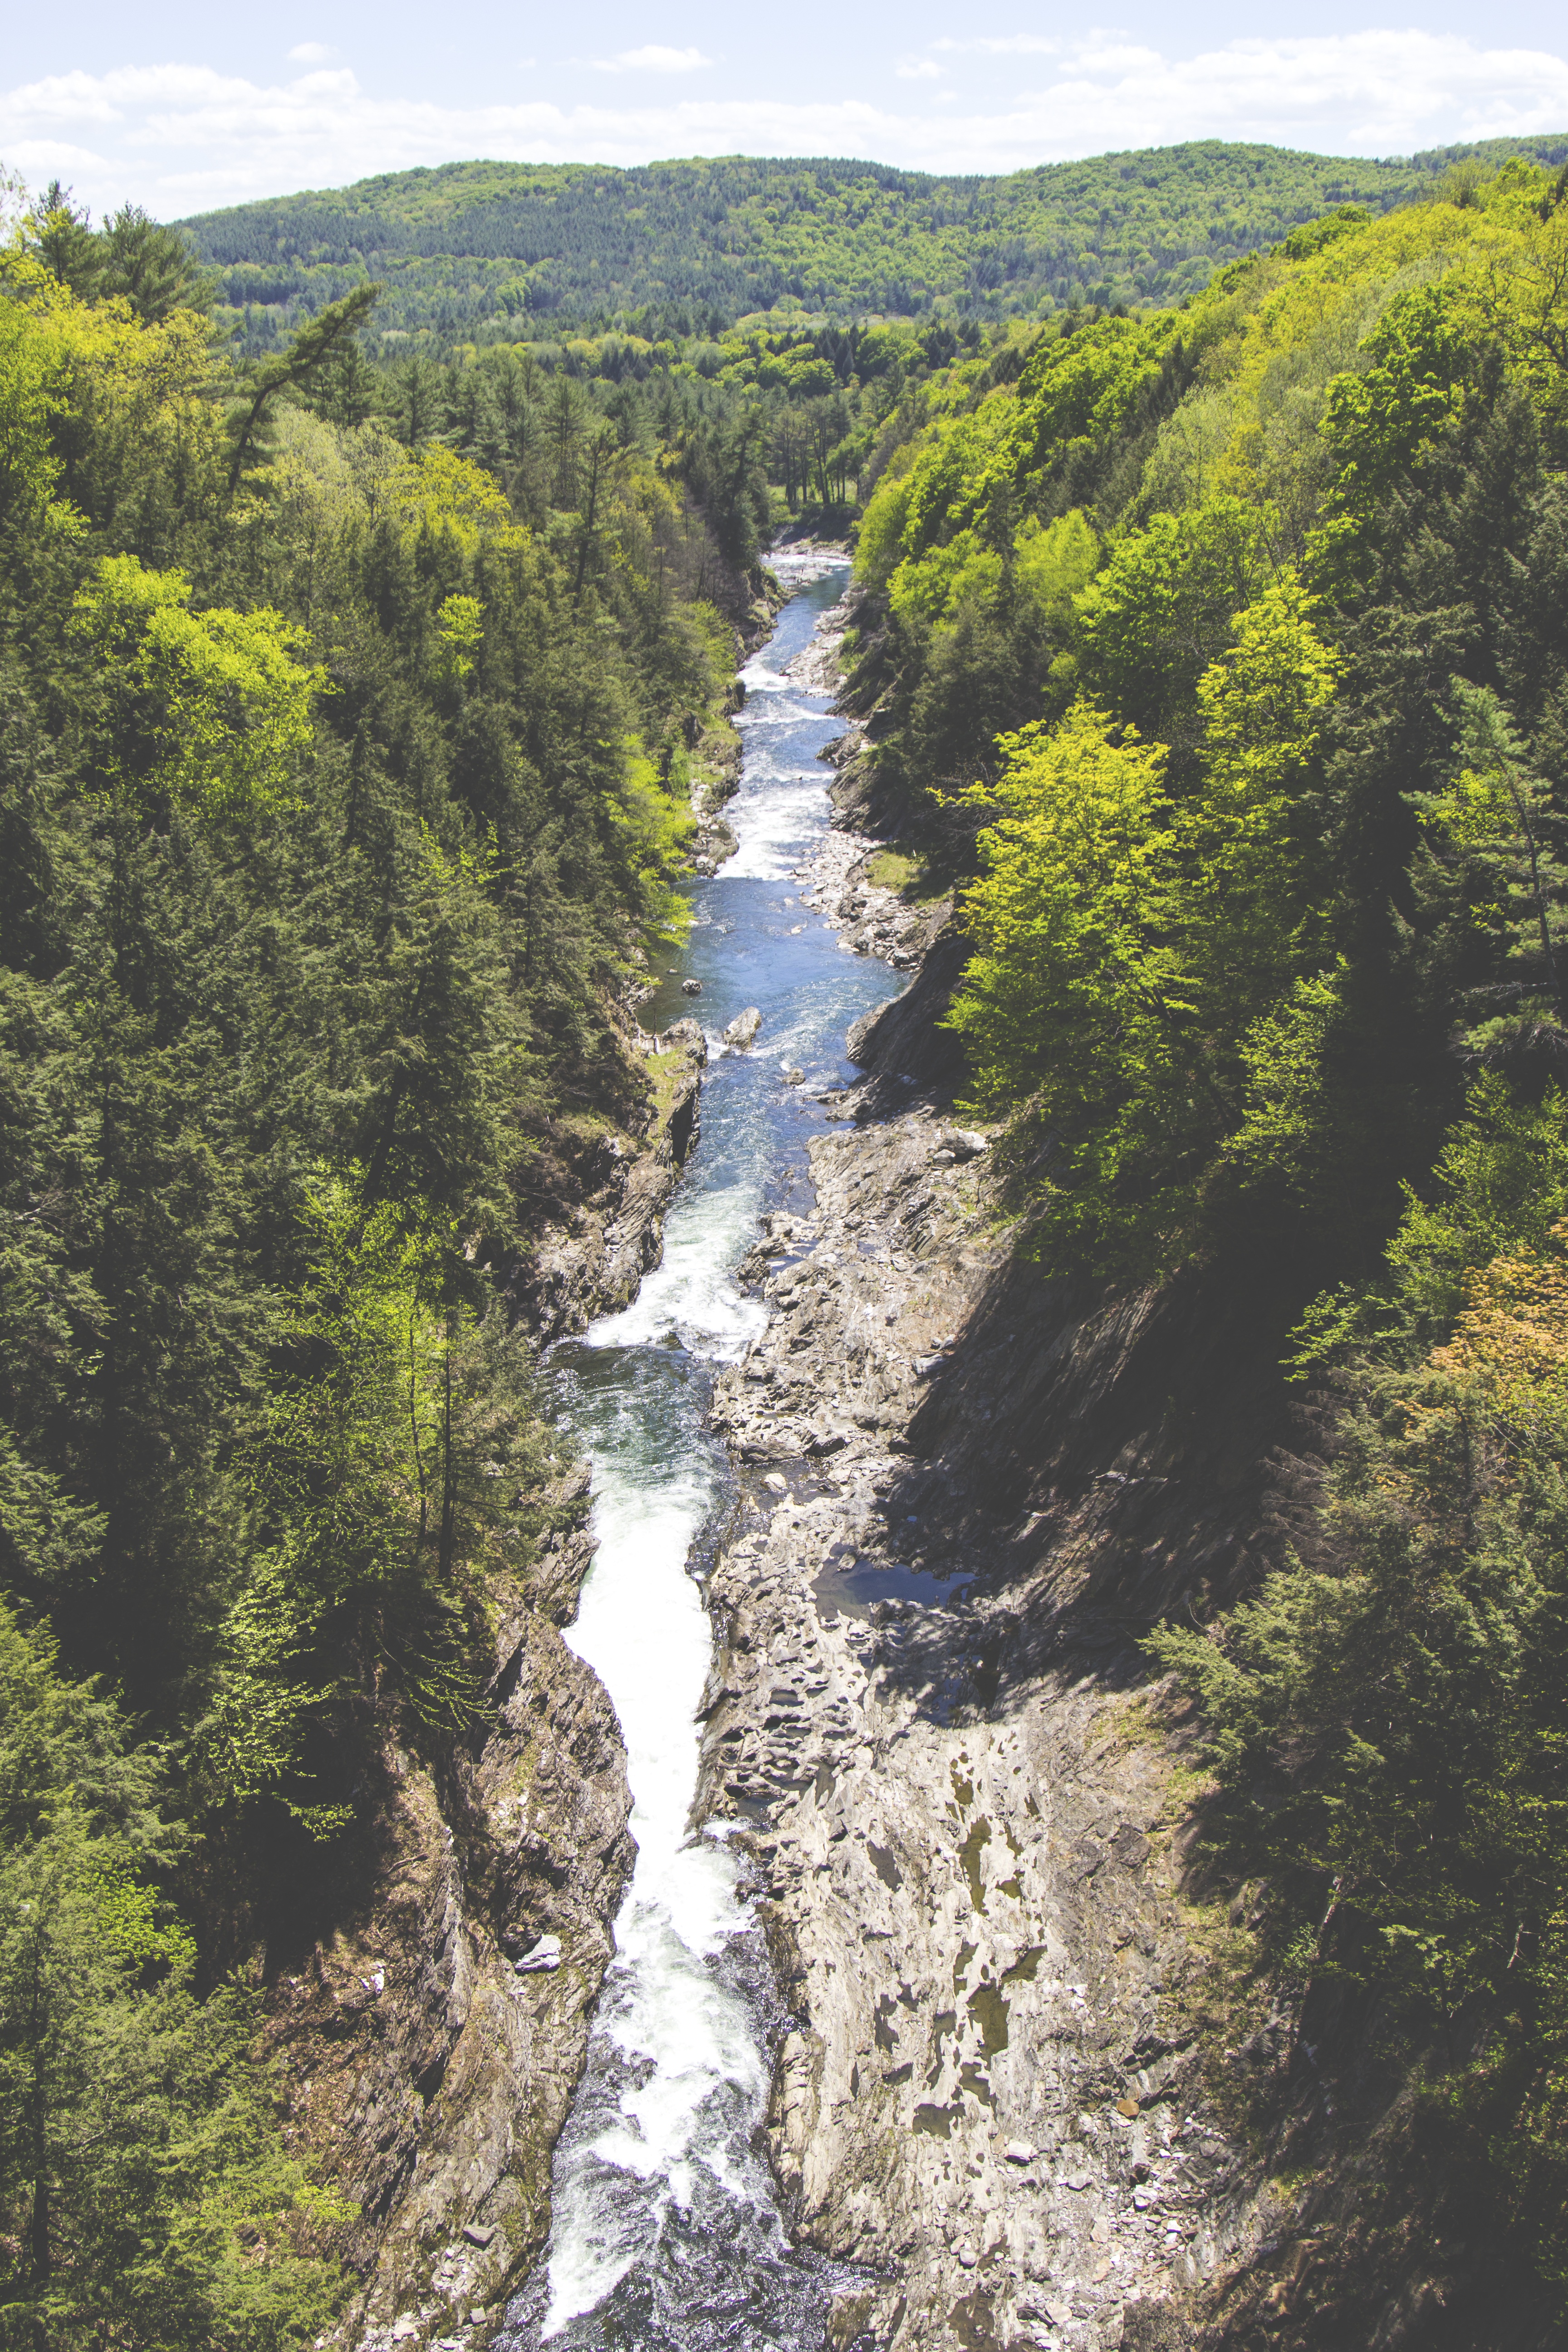
landscape, water, nature, forest, waterfall, creek, wilderness, walking, mountain, trail, adventure, view, river, valley, stone, motion, cliff, wild, clear, stream, brook, flowing, natural, fresh, canyon, terrain, body of water, trees, rocks, vegetation, ravine, cascades, water feature, geological phenomenon